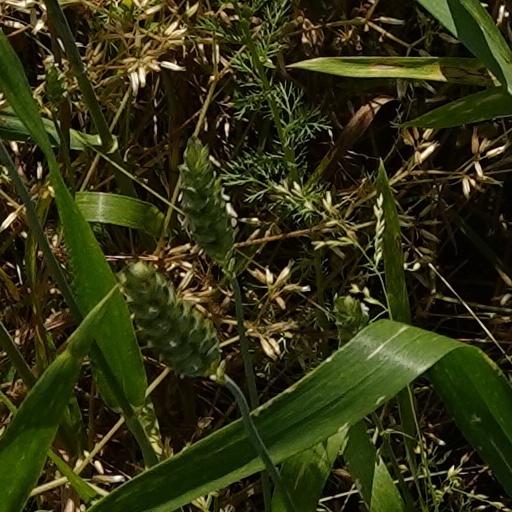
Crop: wheat